Wildlife of Zanzibar

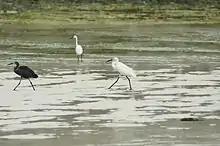
"Egretta garzetta", little egret, in Zanzibar

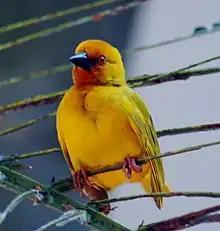
"Ploceus subaureus" (eastern golden weaver)

Birds found in Zanzibar including Pemba Island and Mafia Island (not governed by the semi-autonomous region of Zanzibar), are about 240 species of which: globally threatened species are four, introduced species is one and endemics are eight. The genera of the birds and some of the details of extirpated, introduced, vulnerable and threatened spices are given below.